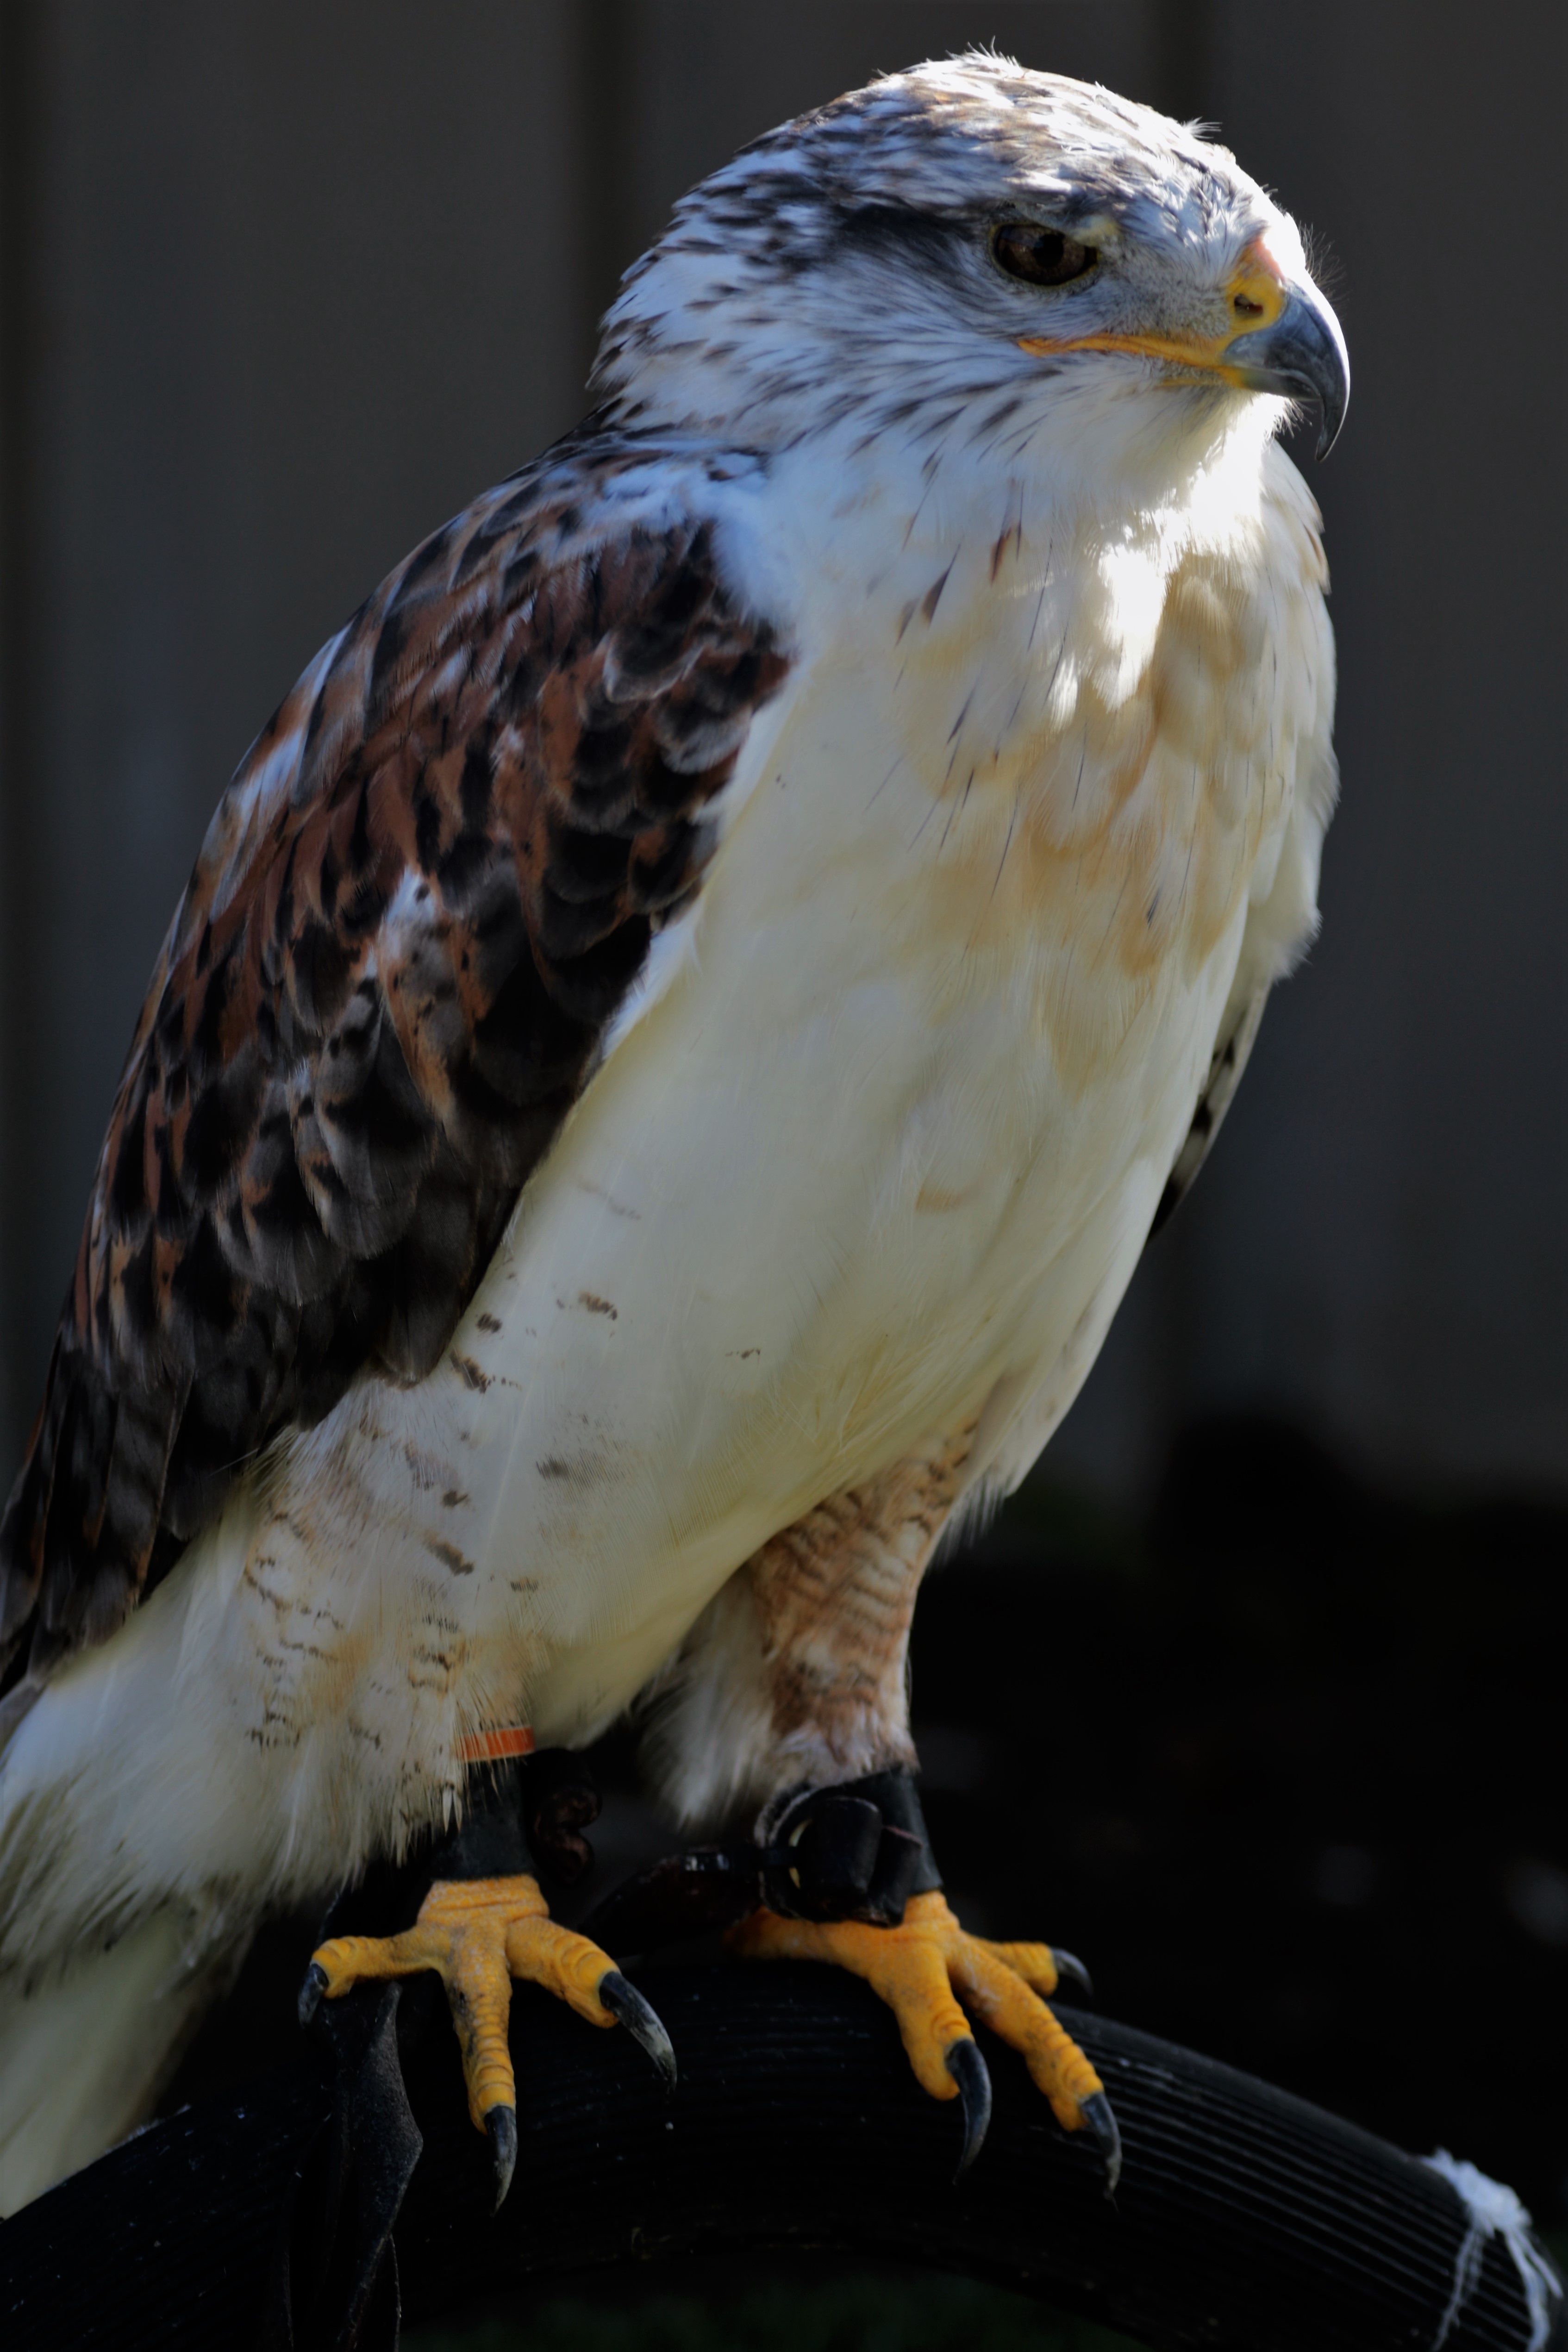
bird, wing, wildlife, portrait, beak, eagle, predator, hawk, avian, fauna, raptor, majestic, plumage, bird of prey, bald eagle, close up, feathers, vertebrate, talons, carnivore, hunter, falcon, prey, buzzard, ferruginous hawk, ferruginous, accipitriformes